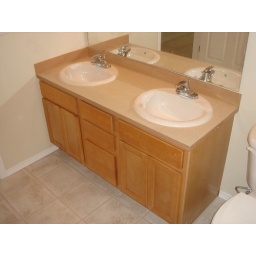
double sink is now in in the 2nd bathroom